Matt Cooke

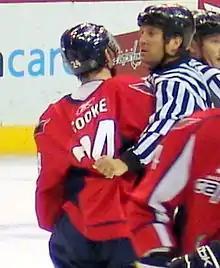
Cooke with the Capitals, March 2008.

Finishing the 2007–08 season, Cooke would play 17 games with the Capitals, scoring seven points. In the off-season, on July 5, 2008, Cooke signed a two-year, $2.4-million contract with the Pittsburgh Penguins. He injured his ribs in his first season with the Penguins in October, missing four games, but was able to return by the end of the month. On December 2, 2008, he was named to the rotating position of alternate captain for the Penguins for the month of December. The next month, Cooke was suspended for two games on January 27, 2009, for a headshot that he delivered to Carolina Hurricanes forward Scott Walker seven days earlier. He was assessed a minor penalty for interference on the play. He earned the Stanley Cup with Pittsburgh in 2009.